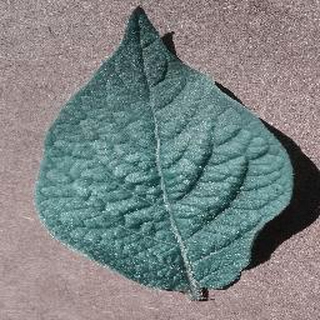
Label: healthy_potato